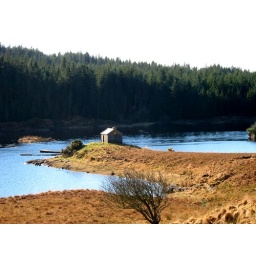
A little fisher house near a lake in the Connemara, Ireland